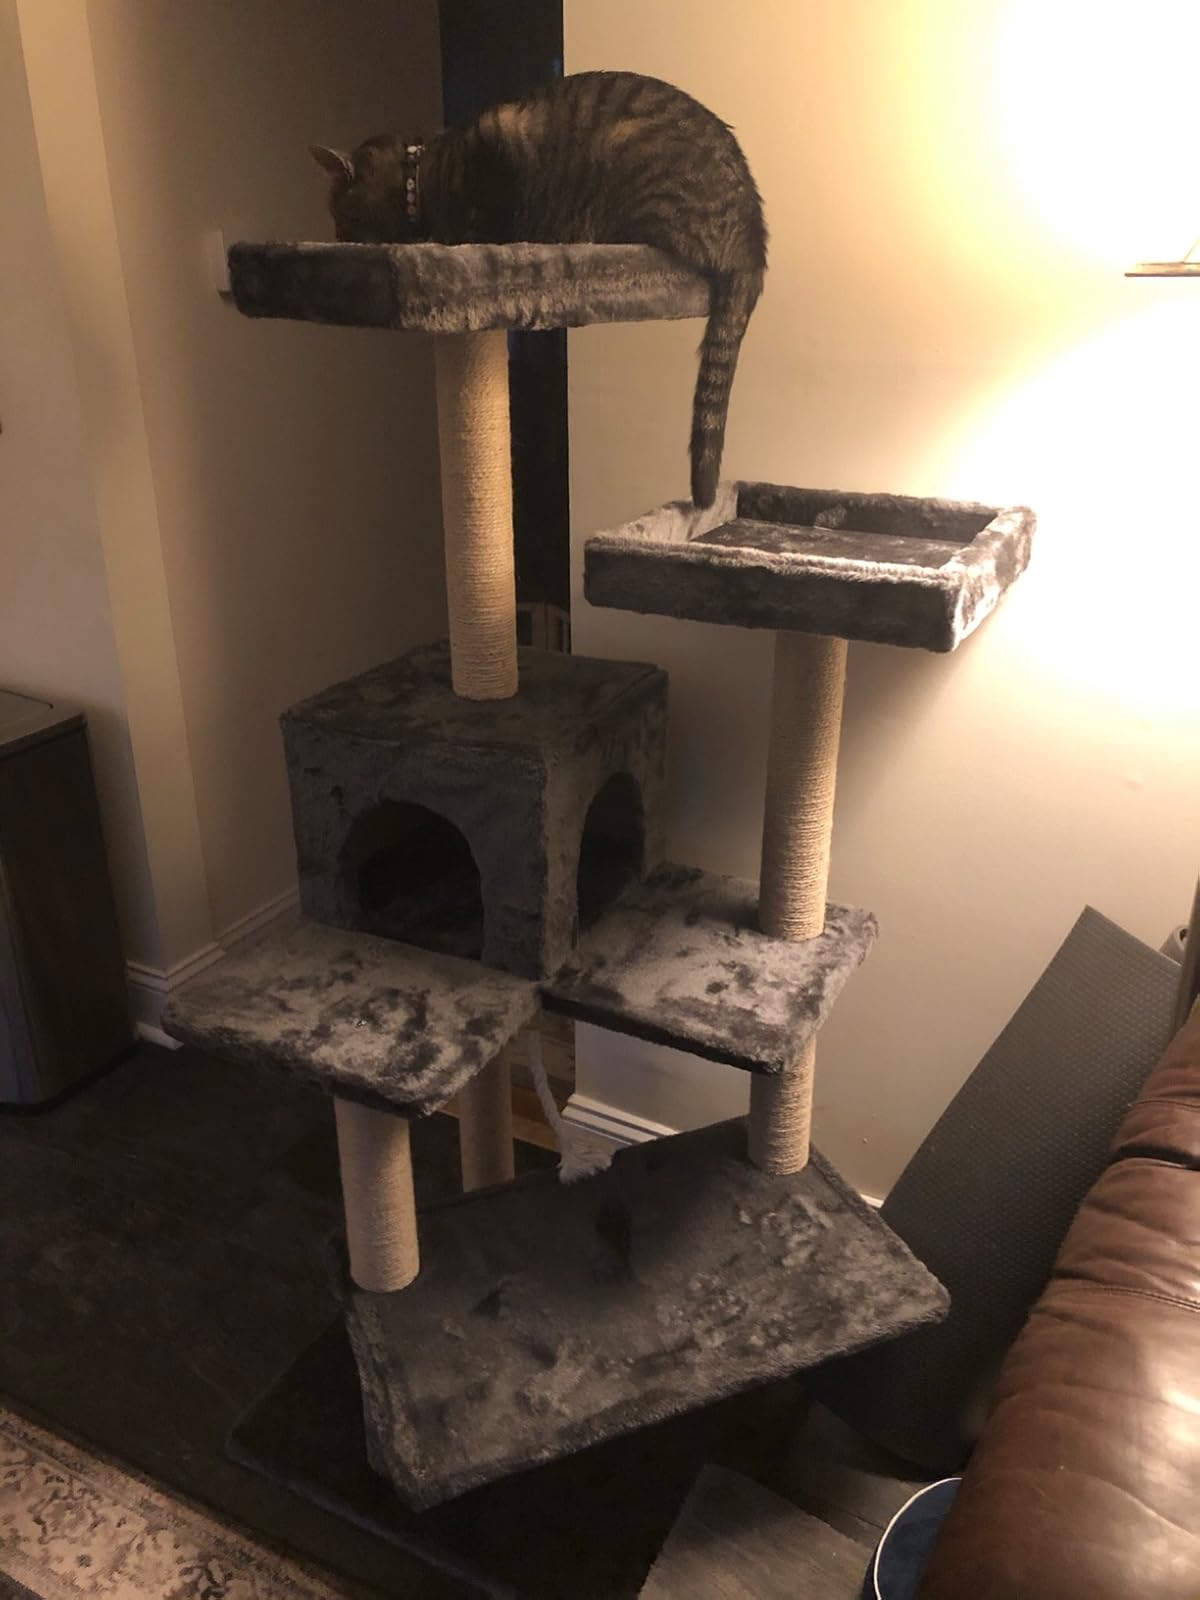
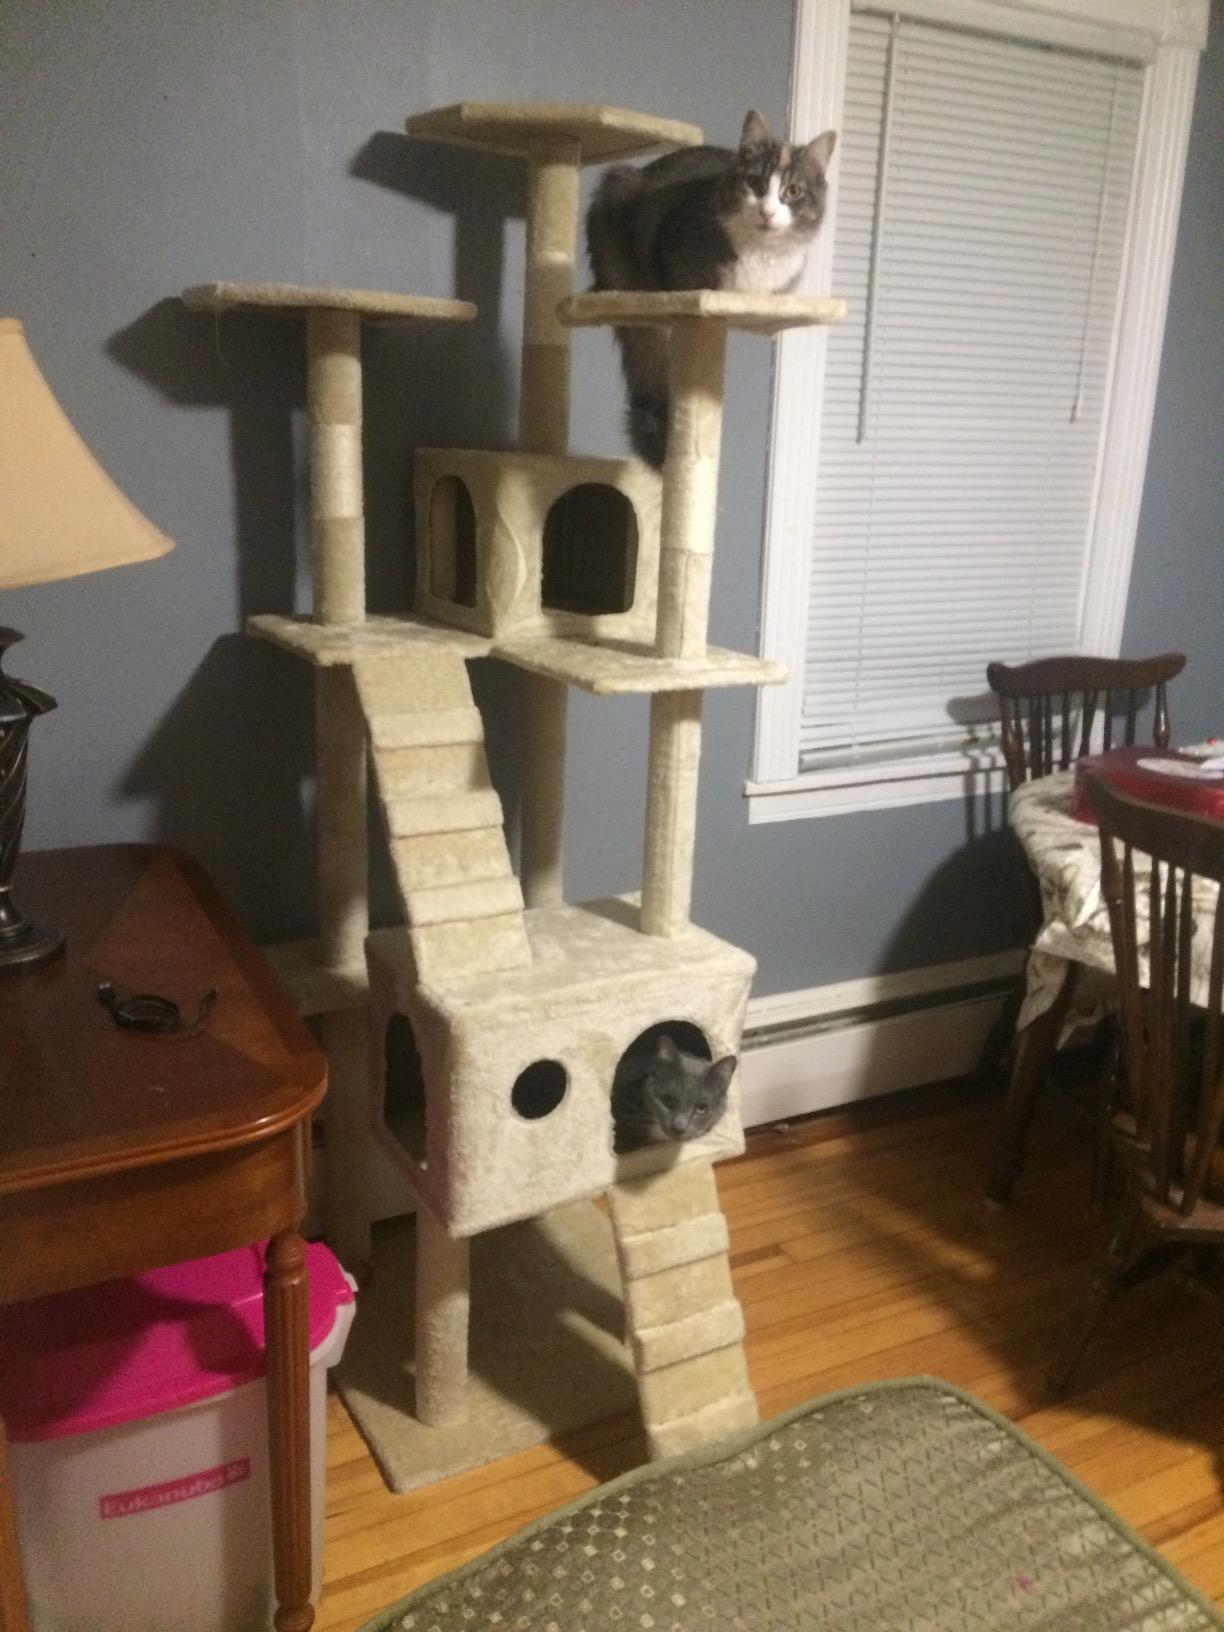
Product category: items_cat tree
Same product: no